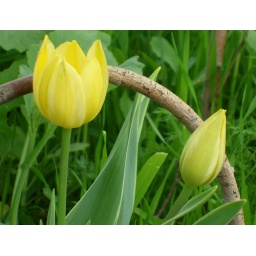
in Bird Sanctuary at shallow bird bath